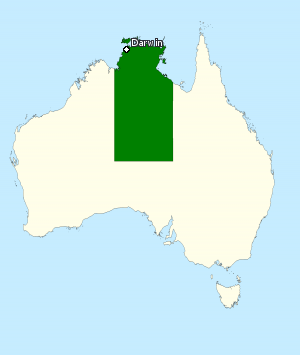
La circonscription de Lingiari est une circonscription électorale australienne dans le Territoire du Nord. Elle porte le nom de Vincent Lingiari, un militant aborigène Gurindji.